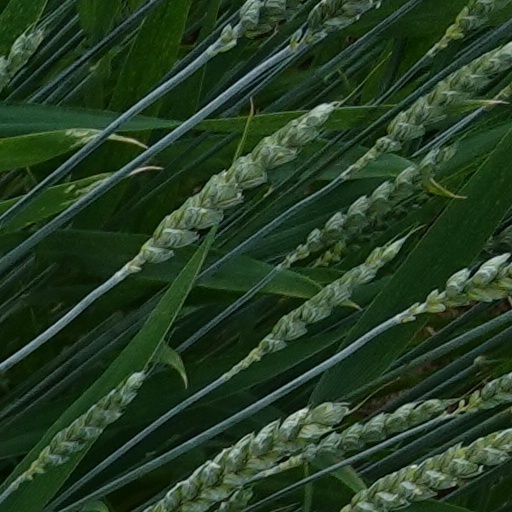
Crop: wheat